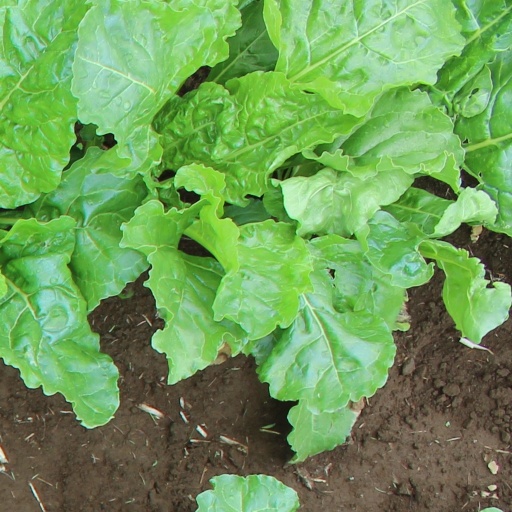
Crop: sugar beet